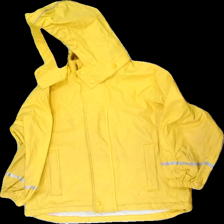
View: front
Type: Rain jacket
Category: Children
Brand: Kappahl
Colors: Yellow
Material: 70% acrylics, 30% polyester
Cut: Regular
Size: 128
Season: All
Stains: Major
Price range: <50
Recommended usage: Export